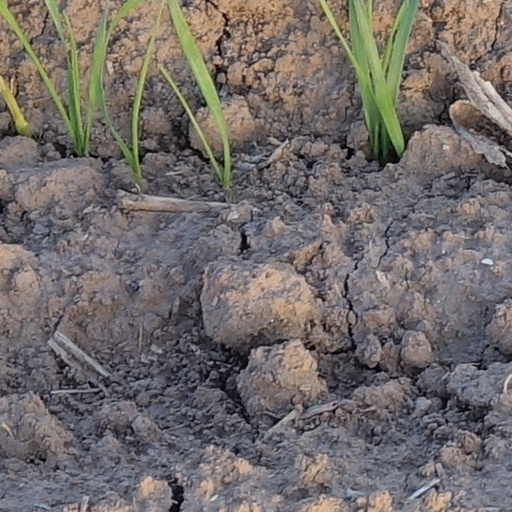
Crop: wheat